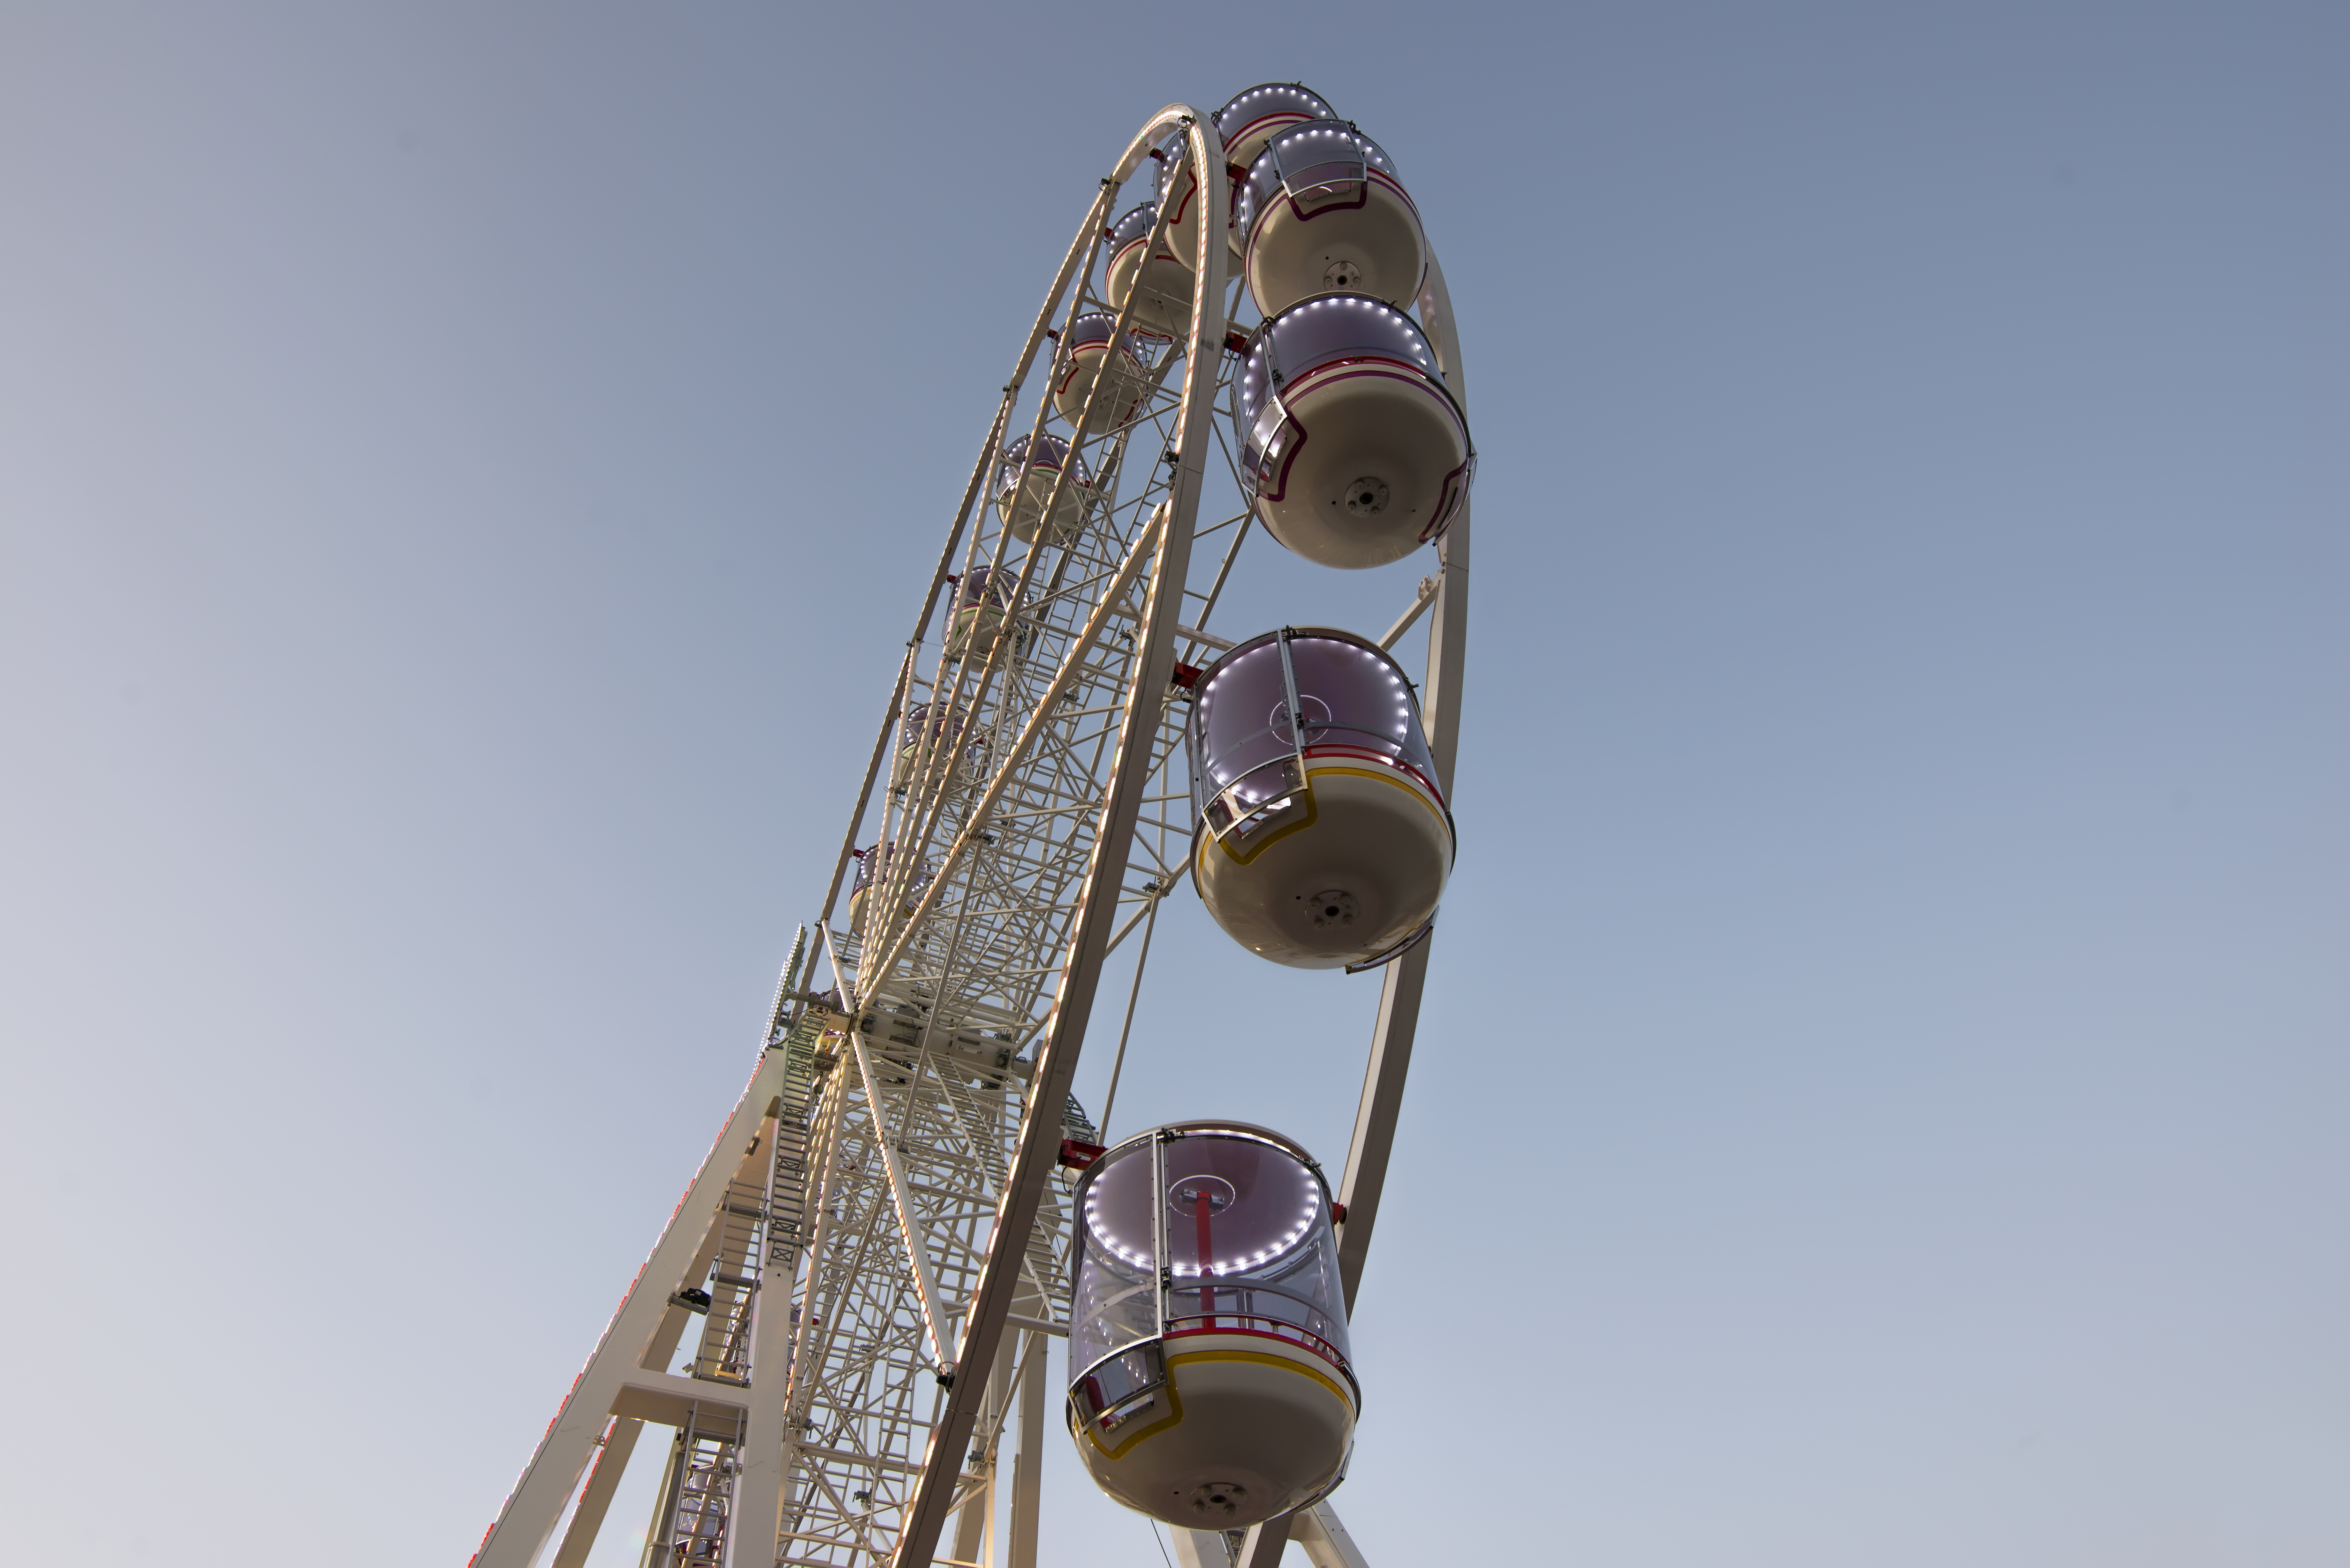
wheel, recreation, ferris wheel, amusement park, mast, sydney, park, harbour, nikon, shopping, roller coaster, australia, nsw, wide, angle, centre, darling, ferris, tokina, entertainment, d800, 1628mm, harbourside, amusement ride, outdoor recreation, nonbuilding structure